Lingonberry juice

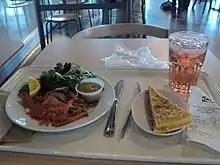
A meal served with lingonberry juice.

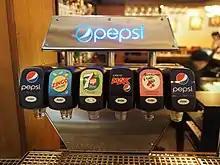
Soft drink taps in a restaurant in Sweden with lingonberry juice as second from right.

Lingonberry juice is juice made of lingonberries. Lingonberry juice does not need preservatives like other juices as lingonberries contain benzoic acid.